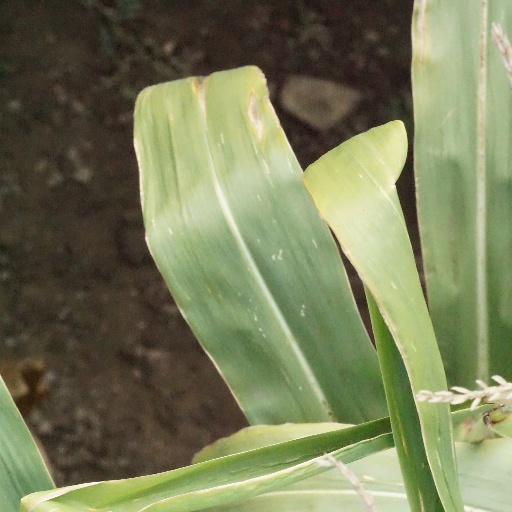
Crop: maize; corn